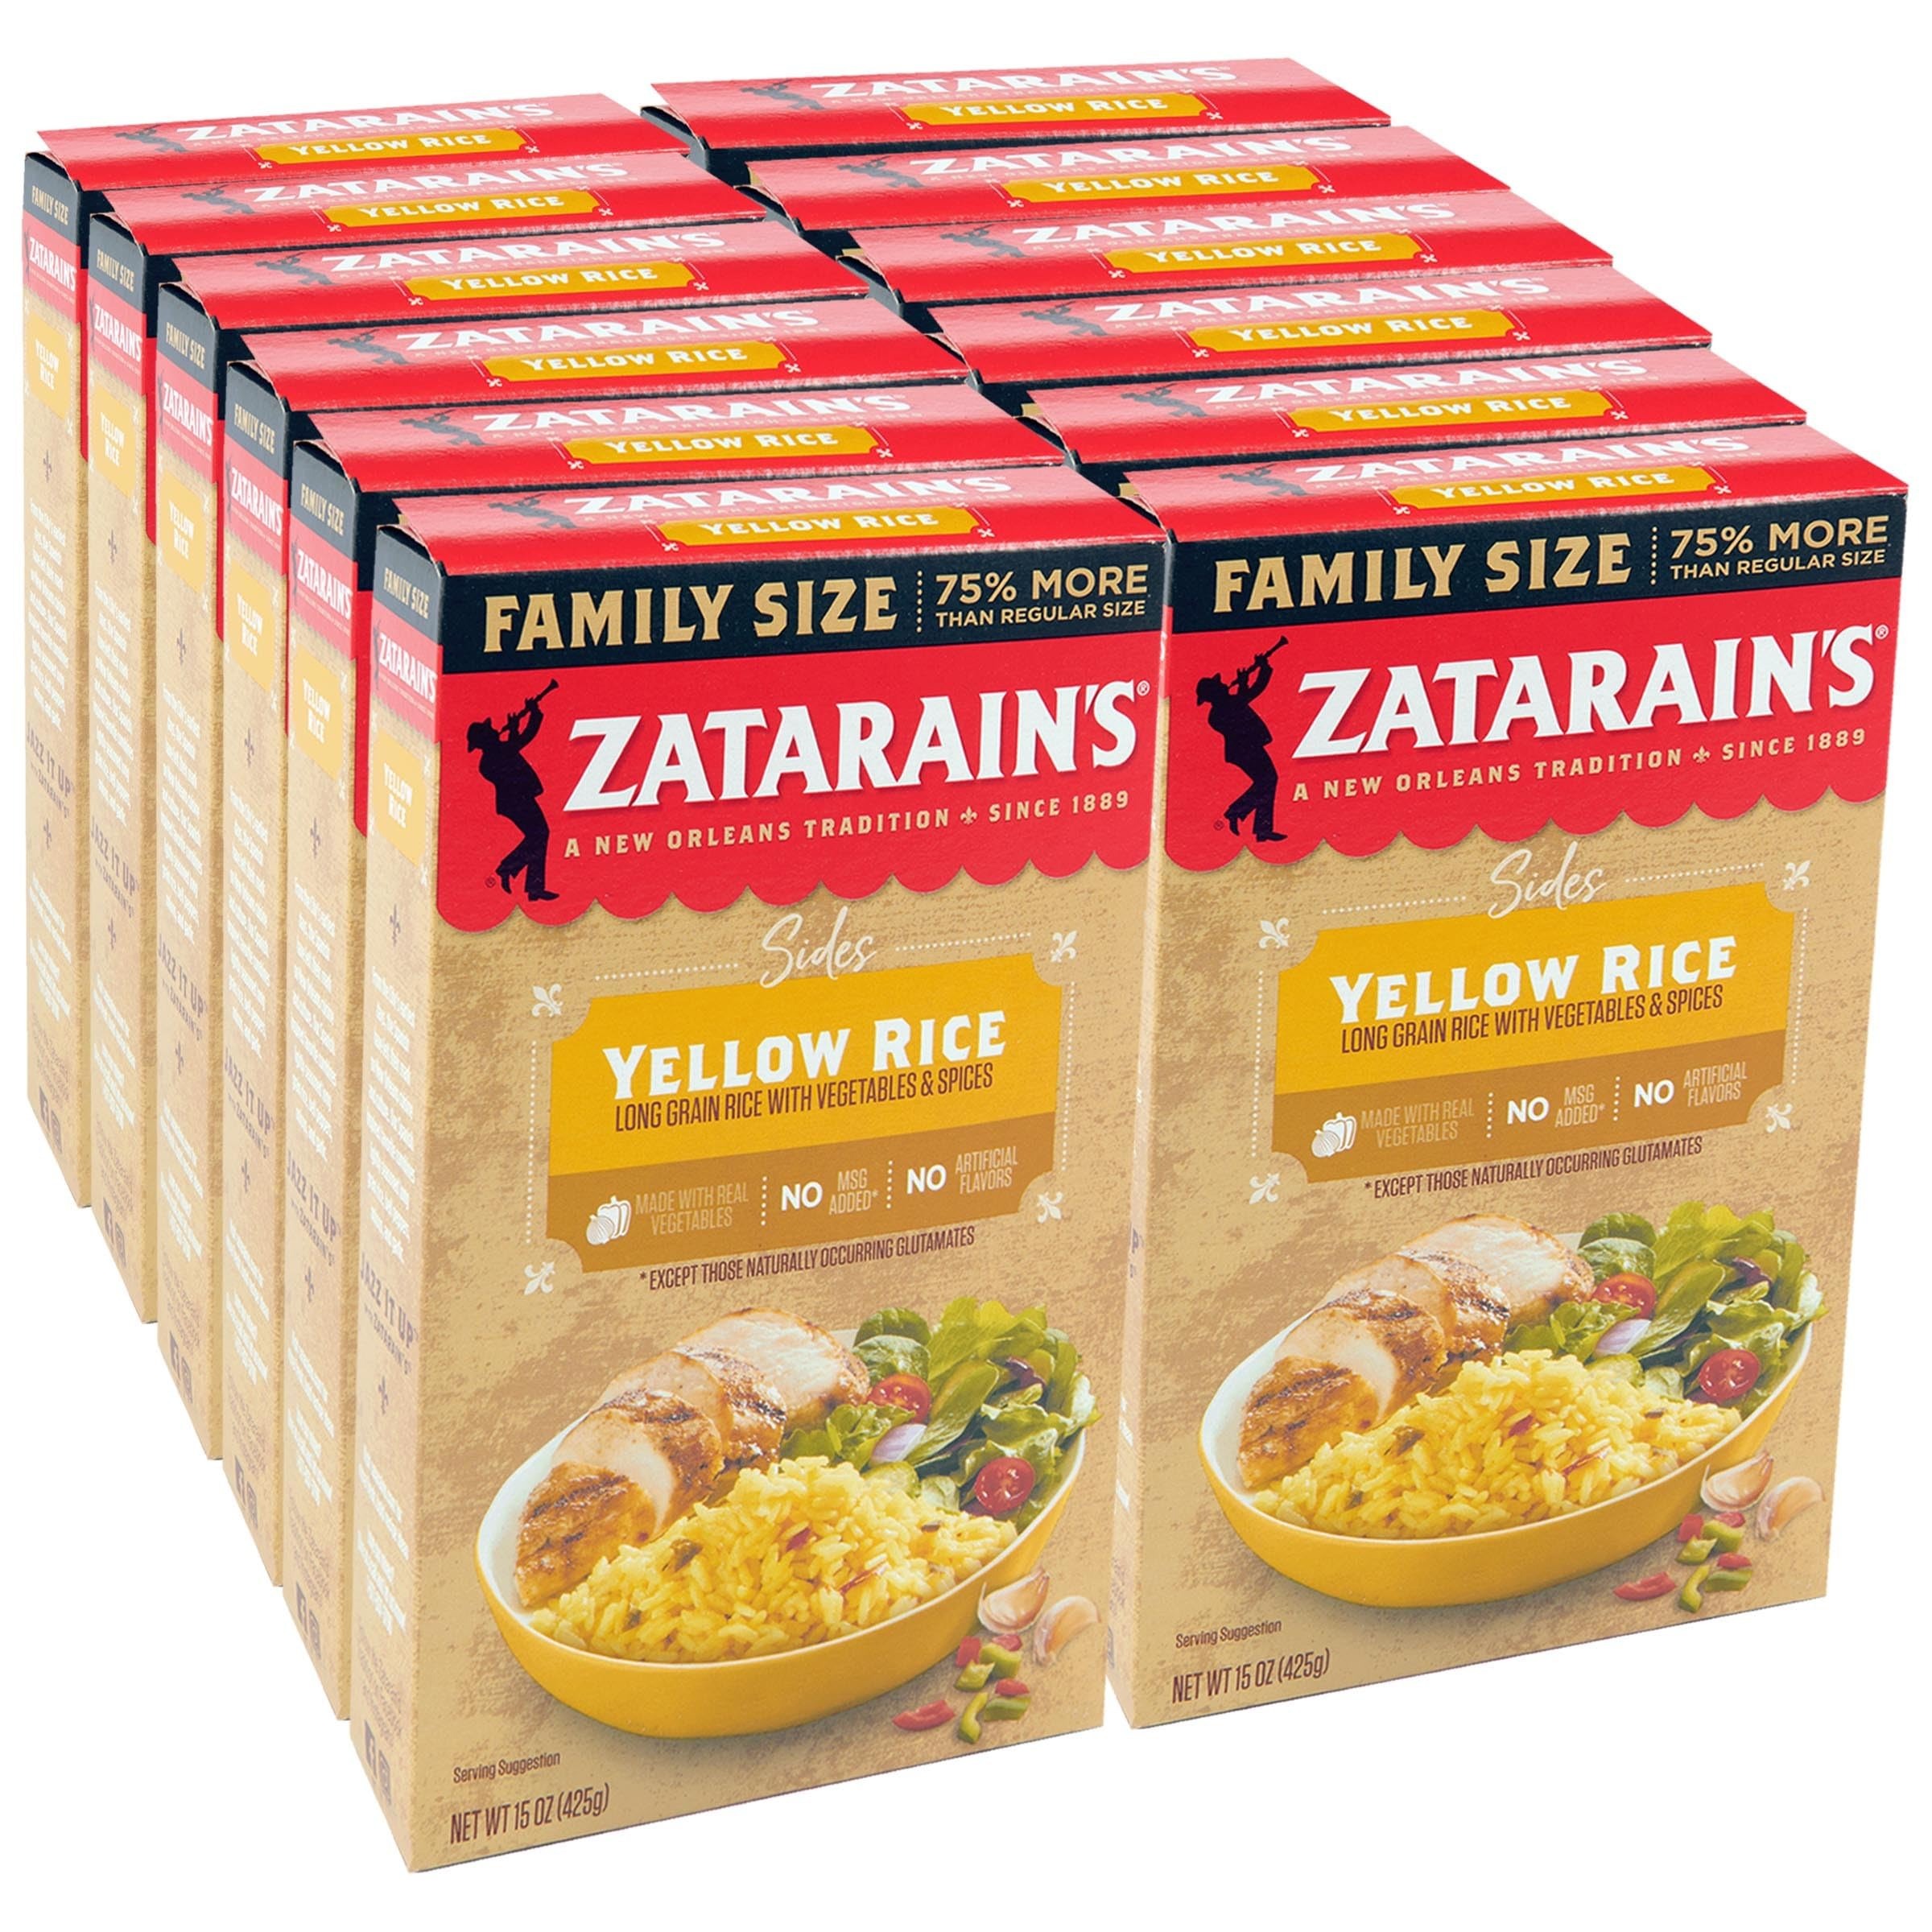
Item Name: Zatarain's Family Size Yellow Rice, 15 oz (Pack of 12)
Bullet Point 1: Enriched long grain rice lightly seasoned with onion, bell pepper and garlic
Bullet Point 2: Yellow rice, or arroz amarillo in Spanish, is staple of Latin American cuisine
Bullet Point 3: Gluten free; no MSG added* and no artificial flavors
Bullet Point 4: Made with parboiled rice for a side dish that’s ready in less than 30 minutes
Bullet Point 5: Can be prepared on the stove top or in the microwave
Value: 180.0
Unit: Ounce

Price: 2.04